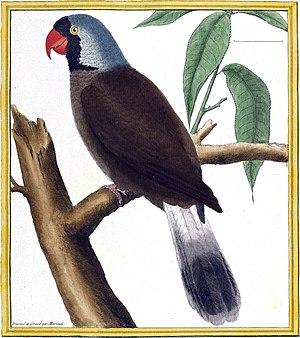
Le mascarin de La Réunion est une espèce éteinte de perroquet qui était endémique de l'île de La Réunion, dans les Mascareignes, dans le sud-ouest de l'océan Indien. Les liens taxonomiques de cette espèce sont sujets à débats. Elle a été liée aux perroquets Psittaculini, en se basant sur des arguments anatomiques, mais aux perroquets Coracopsis par des arguments génétiques. La question de sa position taxonomique précise est encore ouverte.